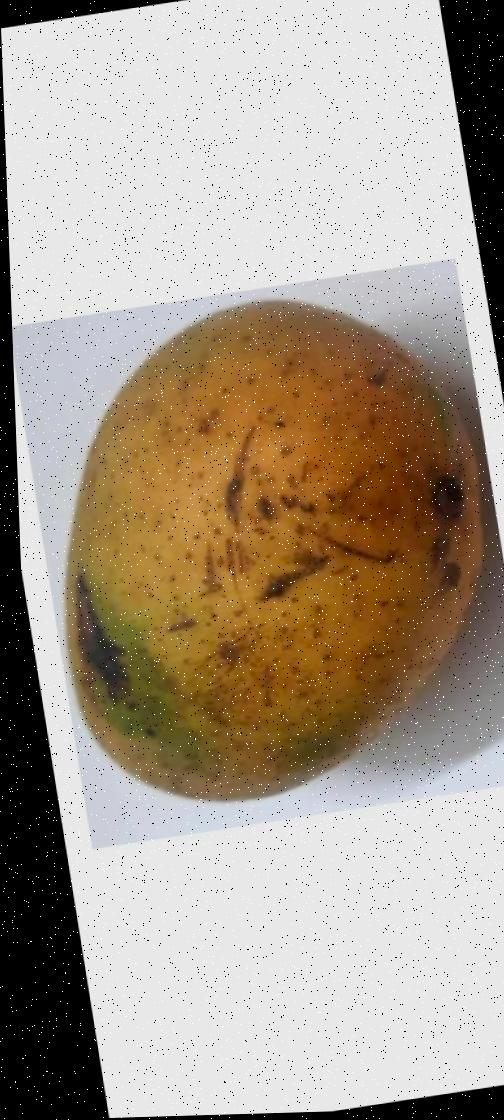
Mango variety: Ashshina Classic